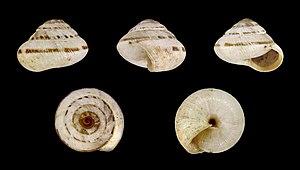
Coquille de Trochoidea pyramidata, récolté à Mastichari, près de Kos, en Grèce. Longueur